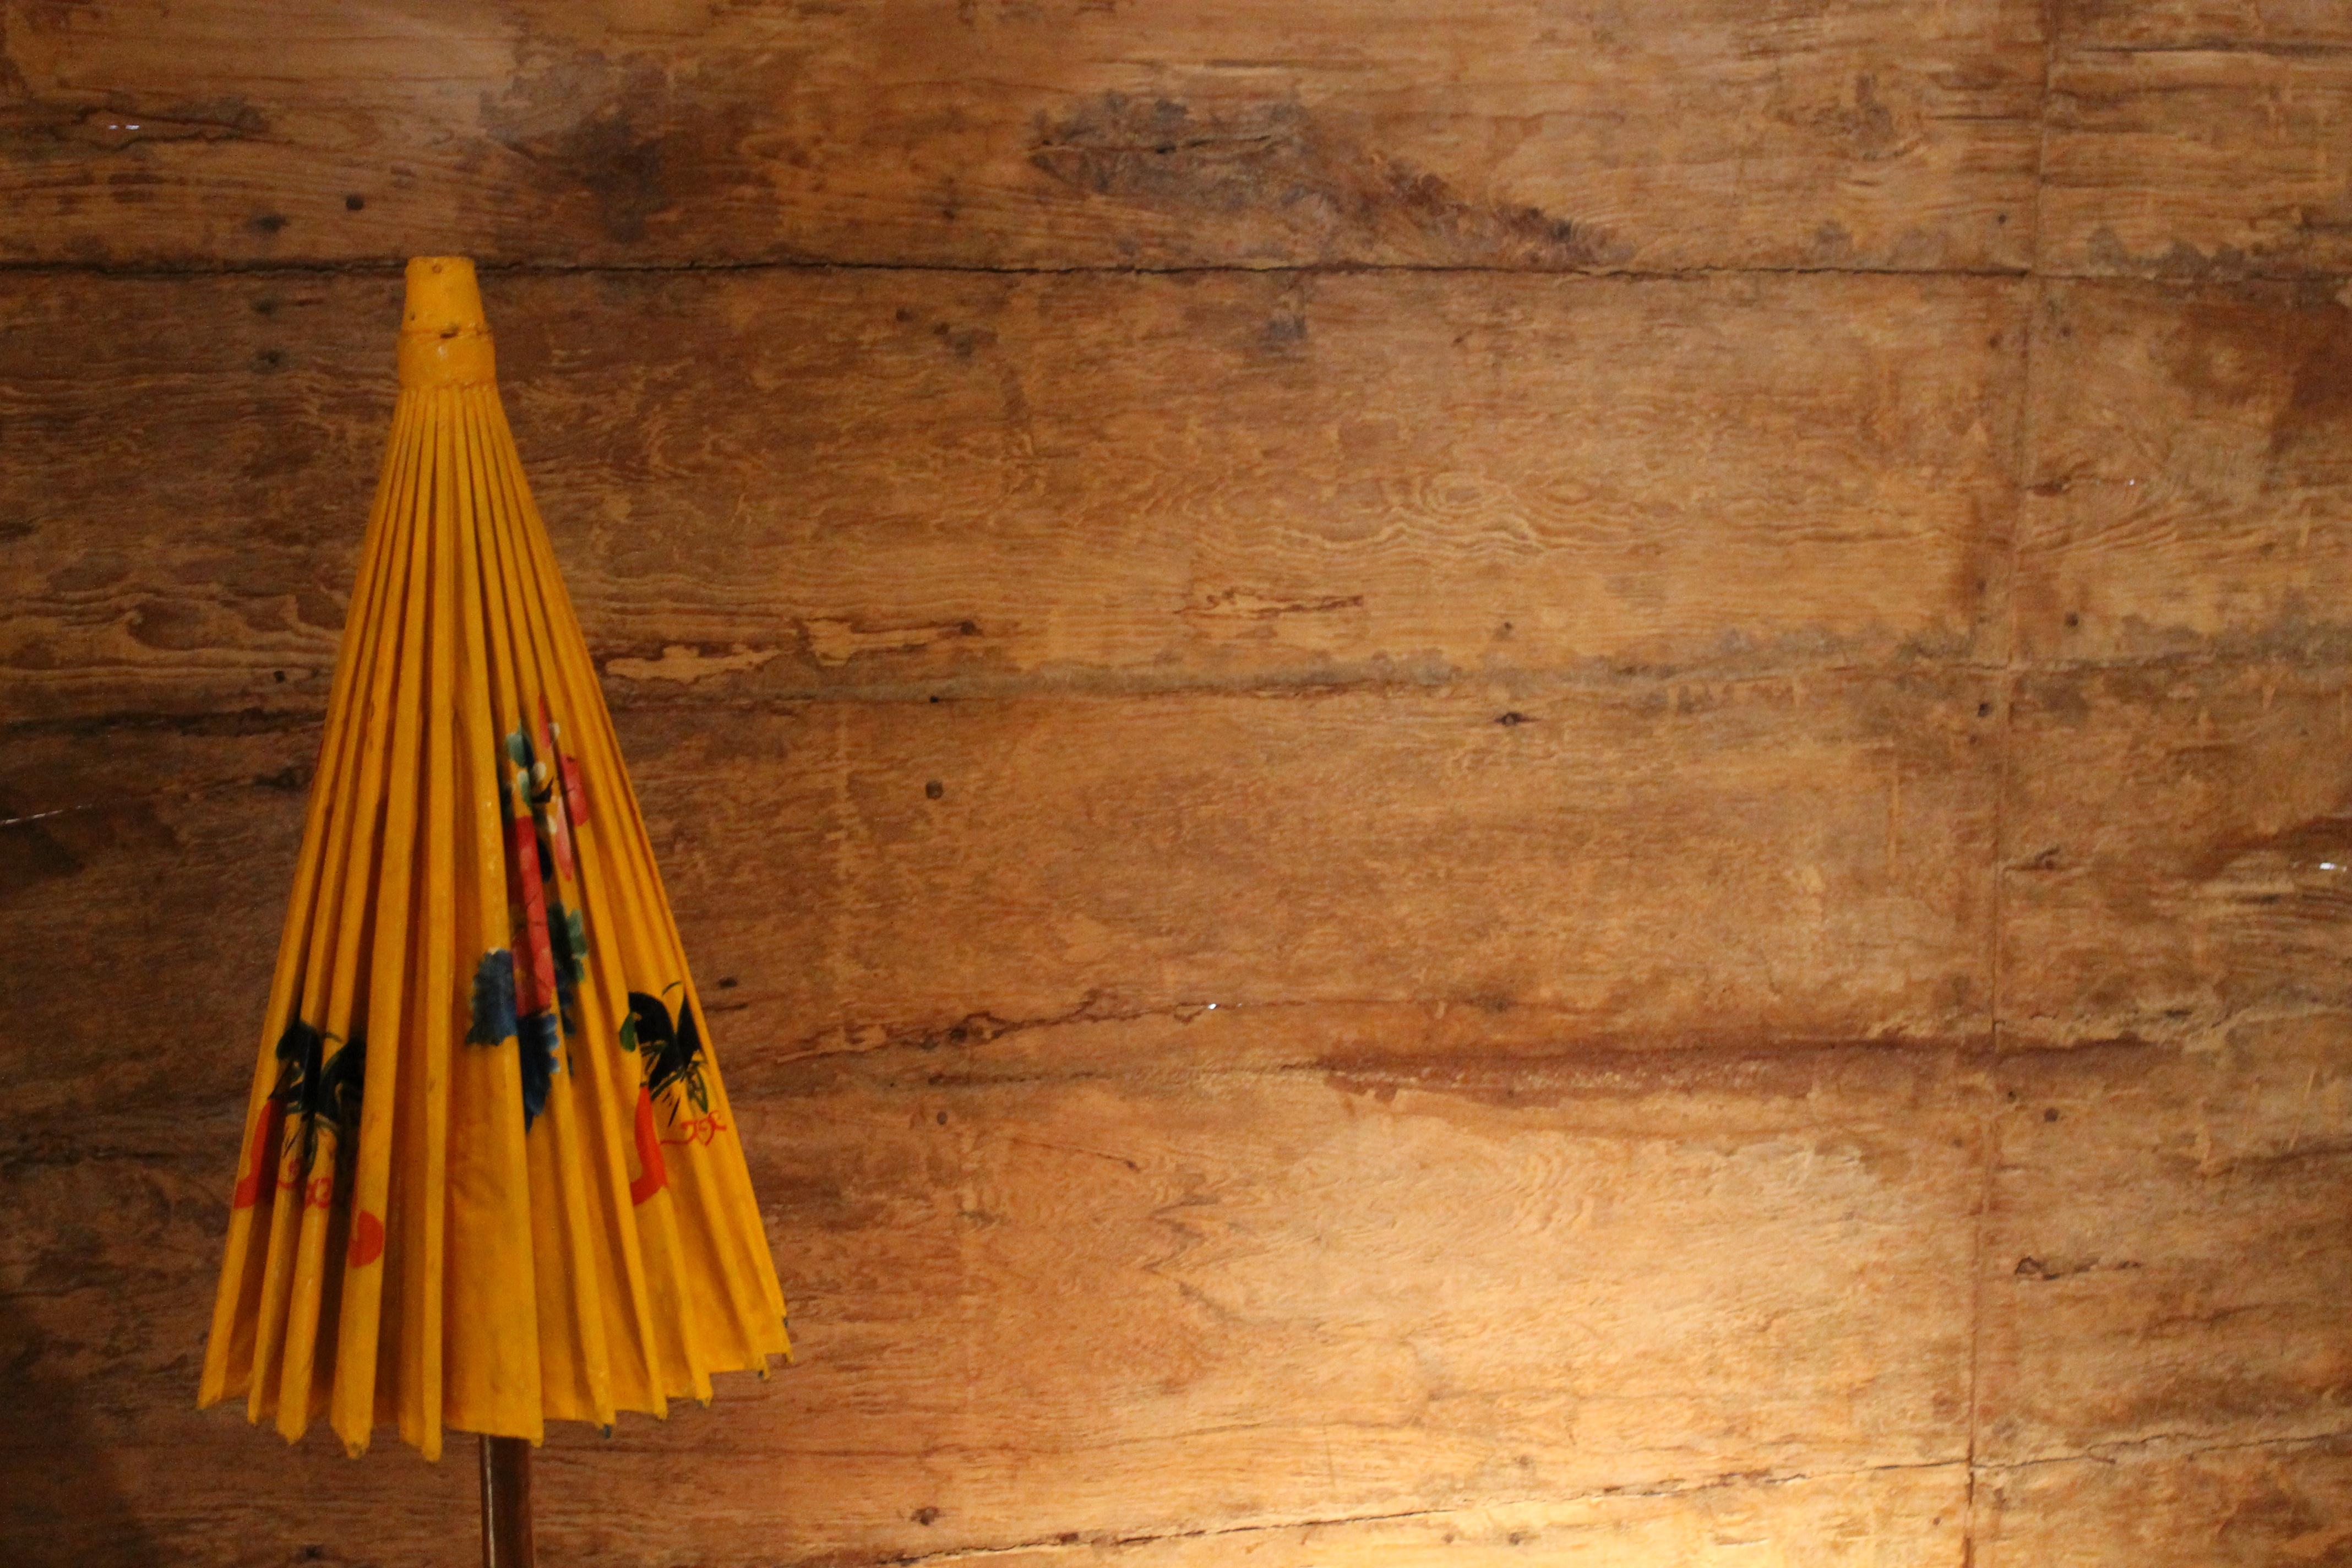
wood, floor, wall, yellow, hardwood, carving, flooring, wood flooring, man made object